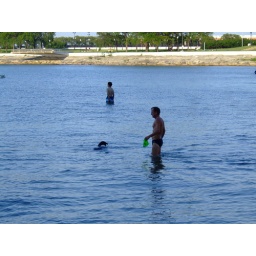
Some dude in a speedo walking towards the dog in Lake Michigan